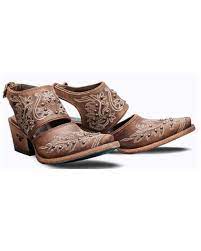
Label: Clog